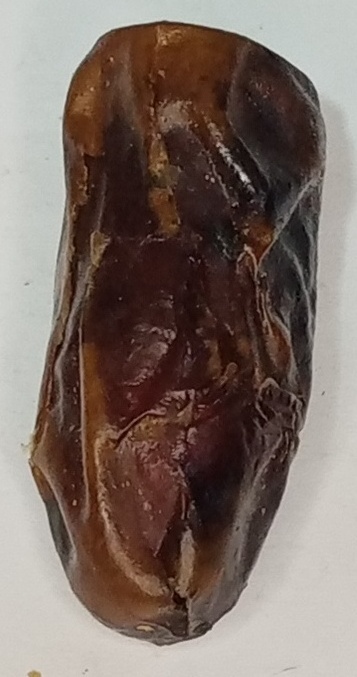
Variety: gajar
Size: large
Grade: grade-3